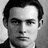
Emotion: neutral